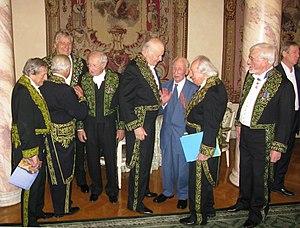
Marino di Teana reçu à L'Académie des Beaux-Arts. Avec Arnaud d'Hauterives, secrétaire Perpétuel, Antoine Poncet, Président, Leonardo Gianadda, President de la Fondation Pierre Gianadda, Jean Cardot, Yves Boiret